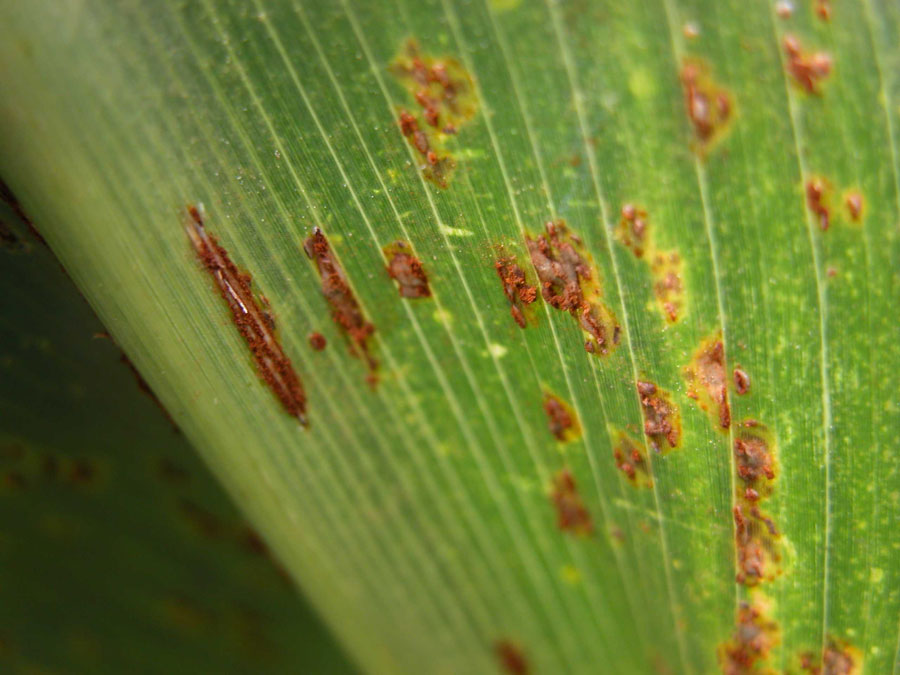
Labels: Corn rust leaf